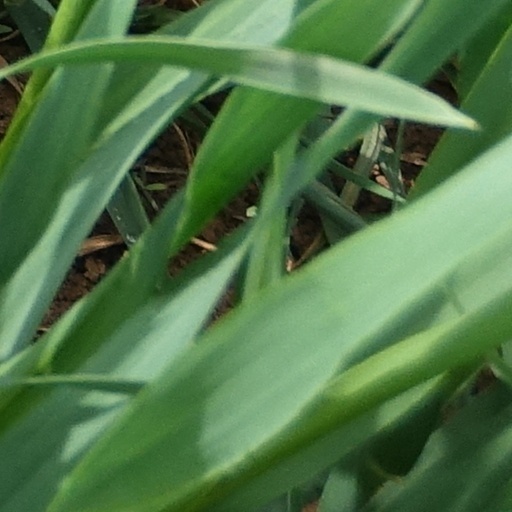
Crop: wheat